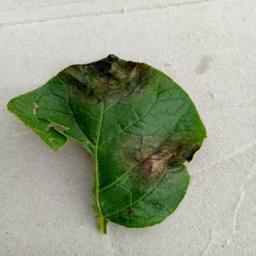
Etiqueta: Late Blight